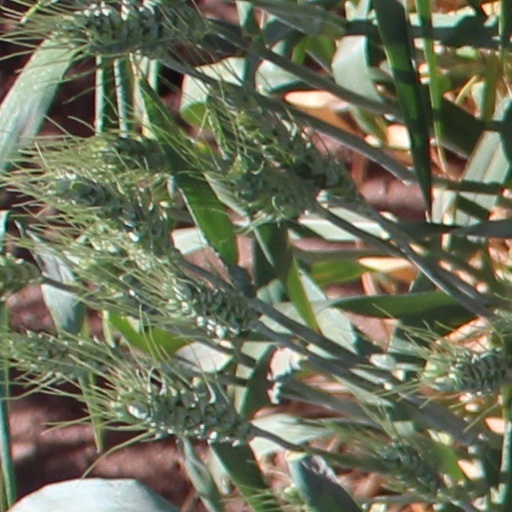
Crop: wheat